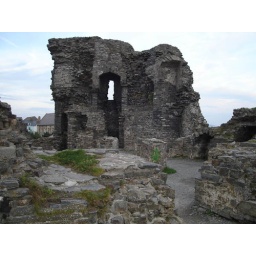
Over the ensuing centuries, most of the castle stone was pilfered by locals to build their homes.